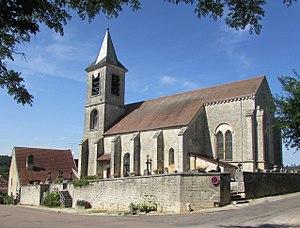
l'église
Luzy-sur-Marne est une commune française située dans le département de la Haute-Marne, en région Grand Est.